Altgeld Chimes

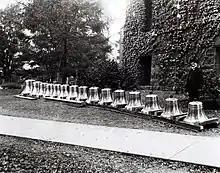
Edmund J. James standing behind the fifteen bells before installation at the base of Altgeld Hall Tower.

The class of 1922 donated a Seth Thomas clock to allow the chime to automatically ring the full- and quarter hours of the day (this is also mentioned in the bronze plaque on the side of the tower). The clock rings the four lowest bells with a system of transmission wires separate from that of the playing chamber's chimestand. Using a set of hammers hitting the outer side of each bell, it plays the Westminster Chimes. The Seth Thomas clock does not currently function.